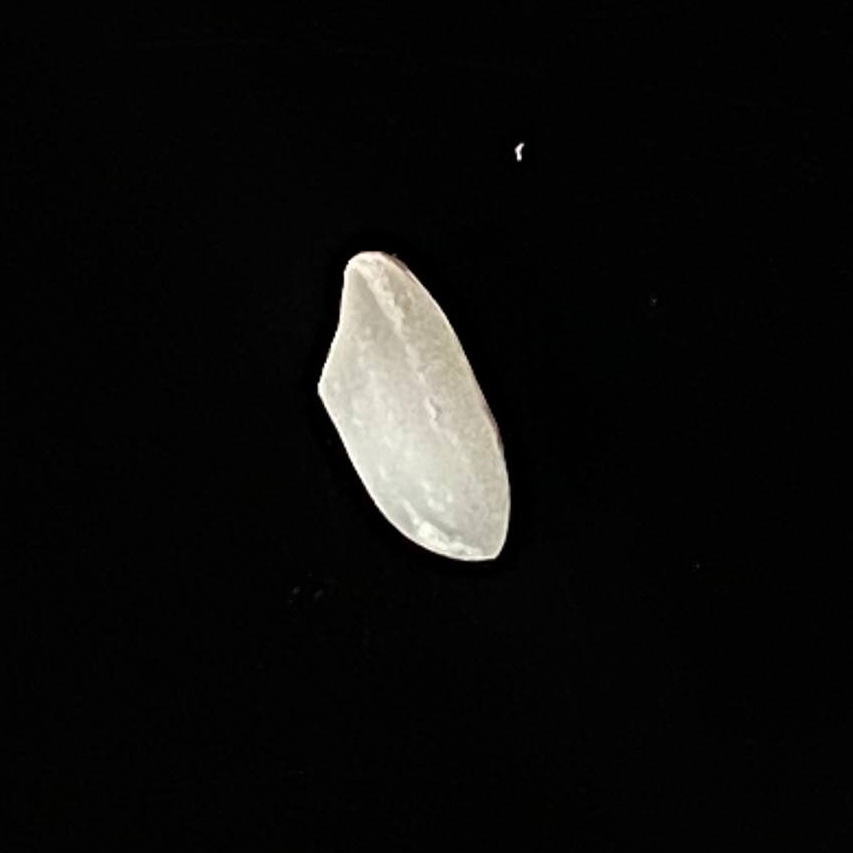
Rice variety: Chinigura_Polao